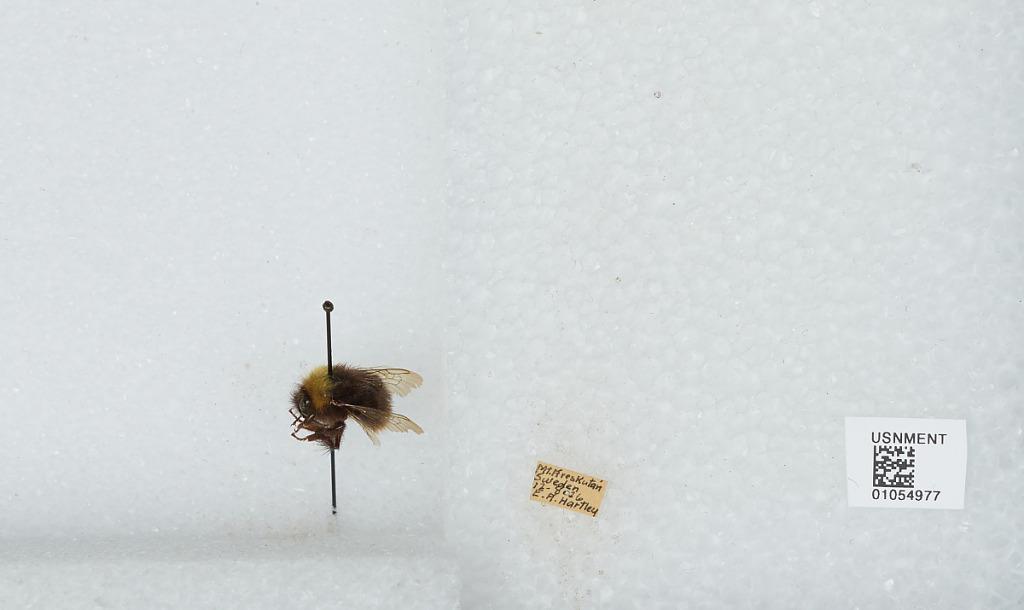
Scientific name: Bombus sp.
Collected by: E. Hartley
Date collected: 1926-8-12
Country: Sweden
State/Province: Jämtland
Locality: Mount Åreskutan
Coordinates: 63.4315, 13.0937